White-naped xenopsaris

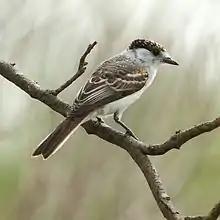
Juveniles have different plumage to the adults.

The white-naped xenopsaris is smaller than the closely related becards and tityras, measuring in length and weighing around . The subspecies "X. a. minor" has the same plumage as the nominate subspecies, but is smaller; the wing-chord (measurement from the wrist-joint to the end of the wing) length of the nominate subspecies, for example, is compared to in "X. a. minor".